Marina Abramović

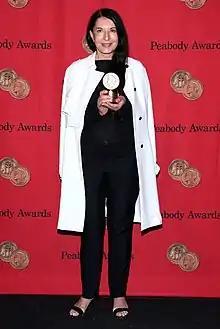
Marina Abramović at the 72nd Annual Peabody Awards, 2013

From March 14 to May 31, 2010, the Museum of Modern Art held a major retrospective and performance recreation of Abramović's work, the biggest exhibition of performance art in MoMA's history, curated by Klaus Biesenbach. Biesenbach also provided the title for the performance, which referred to the fact that during the entire performance "the artist would be "right there" in the gallery or the museum."